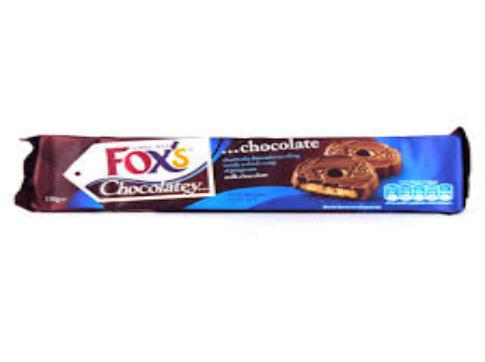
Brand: Fox's Biscuits
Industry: Food